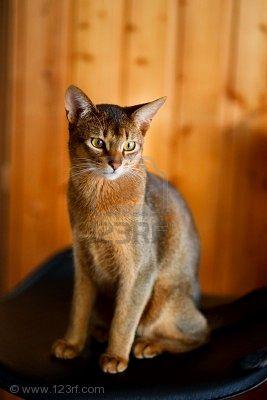
Breed: Abyssinian